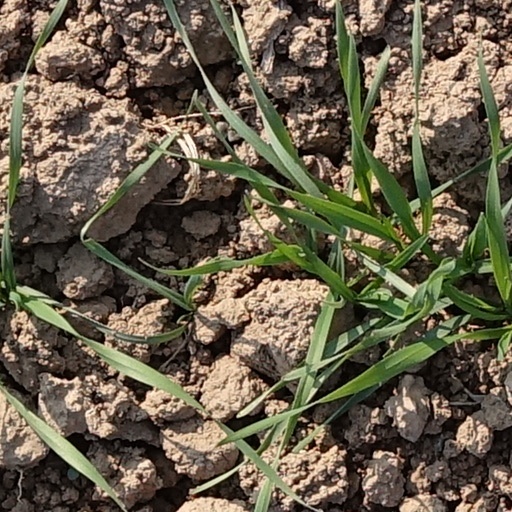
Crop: wheat